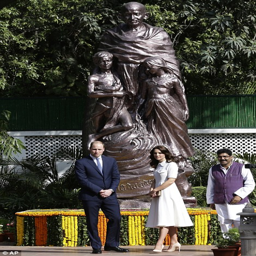
tribute : people walk back after looking at a sculpture of politician